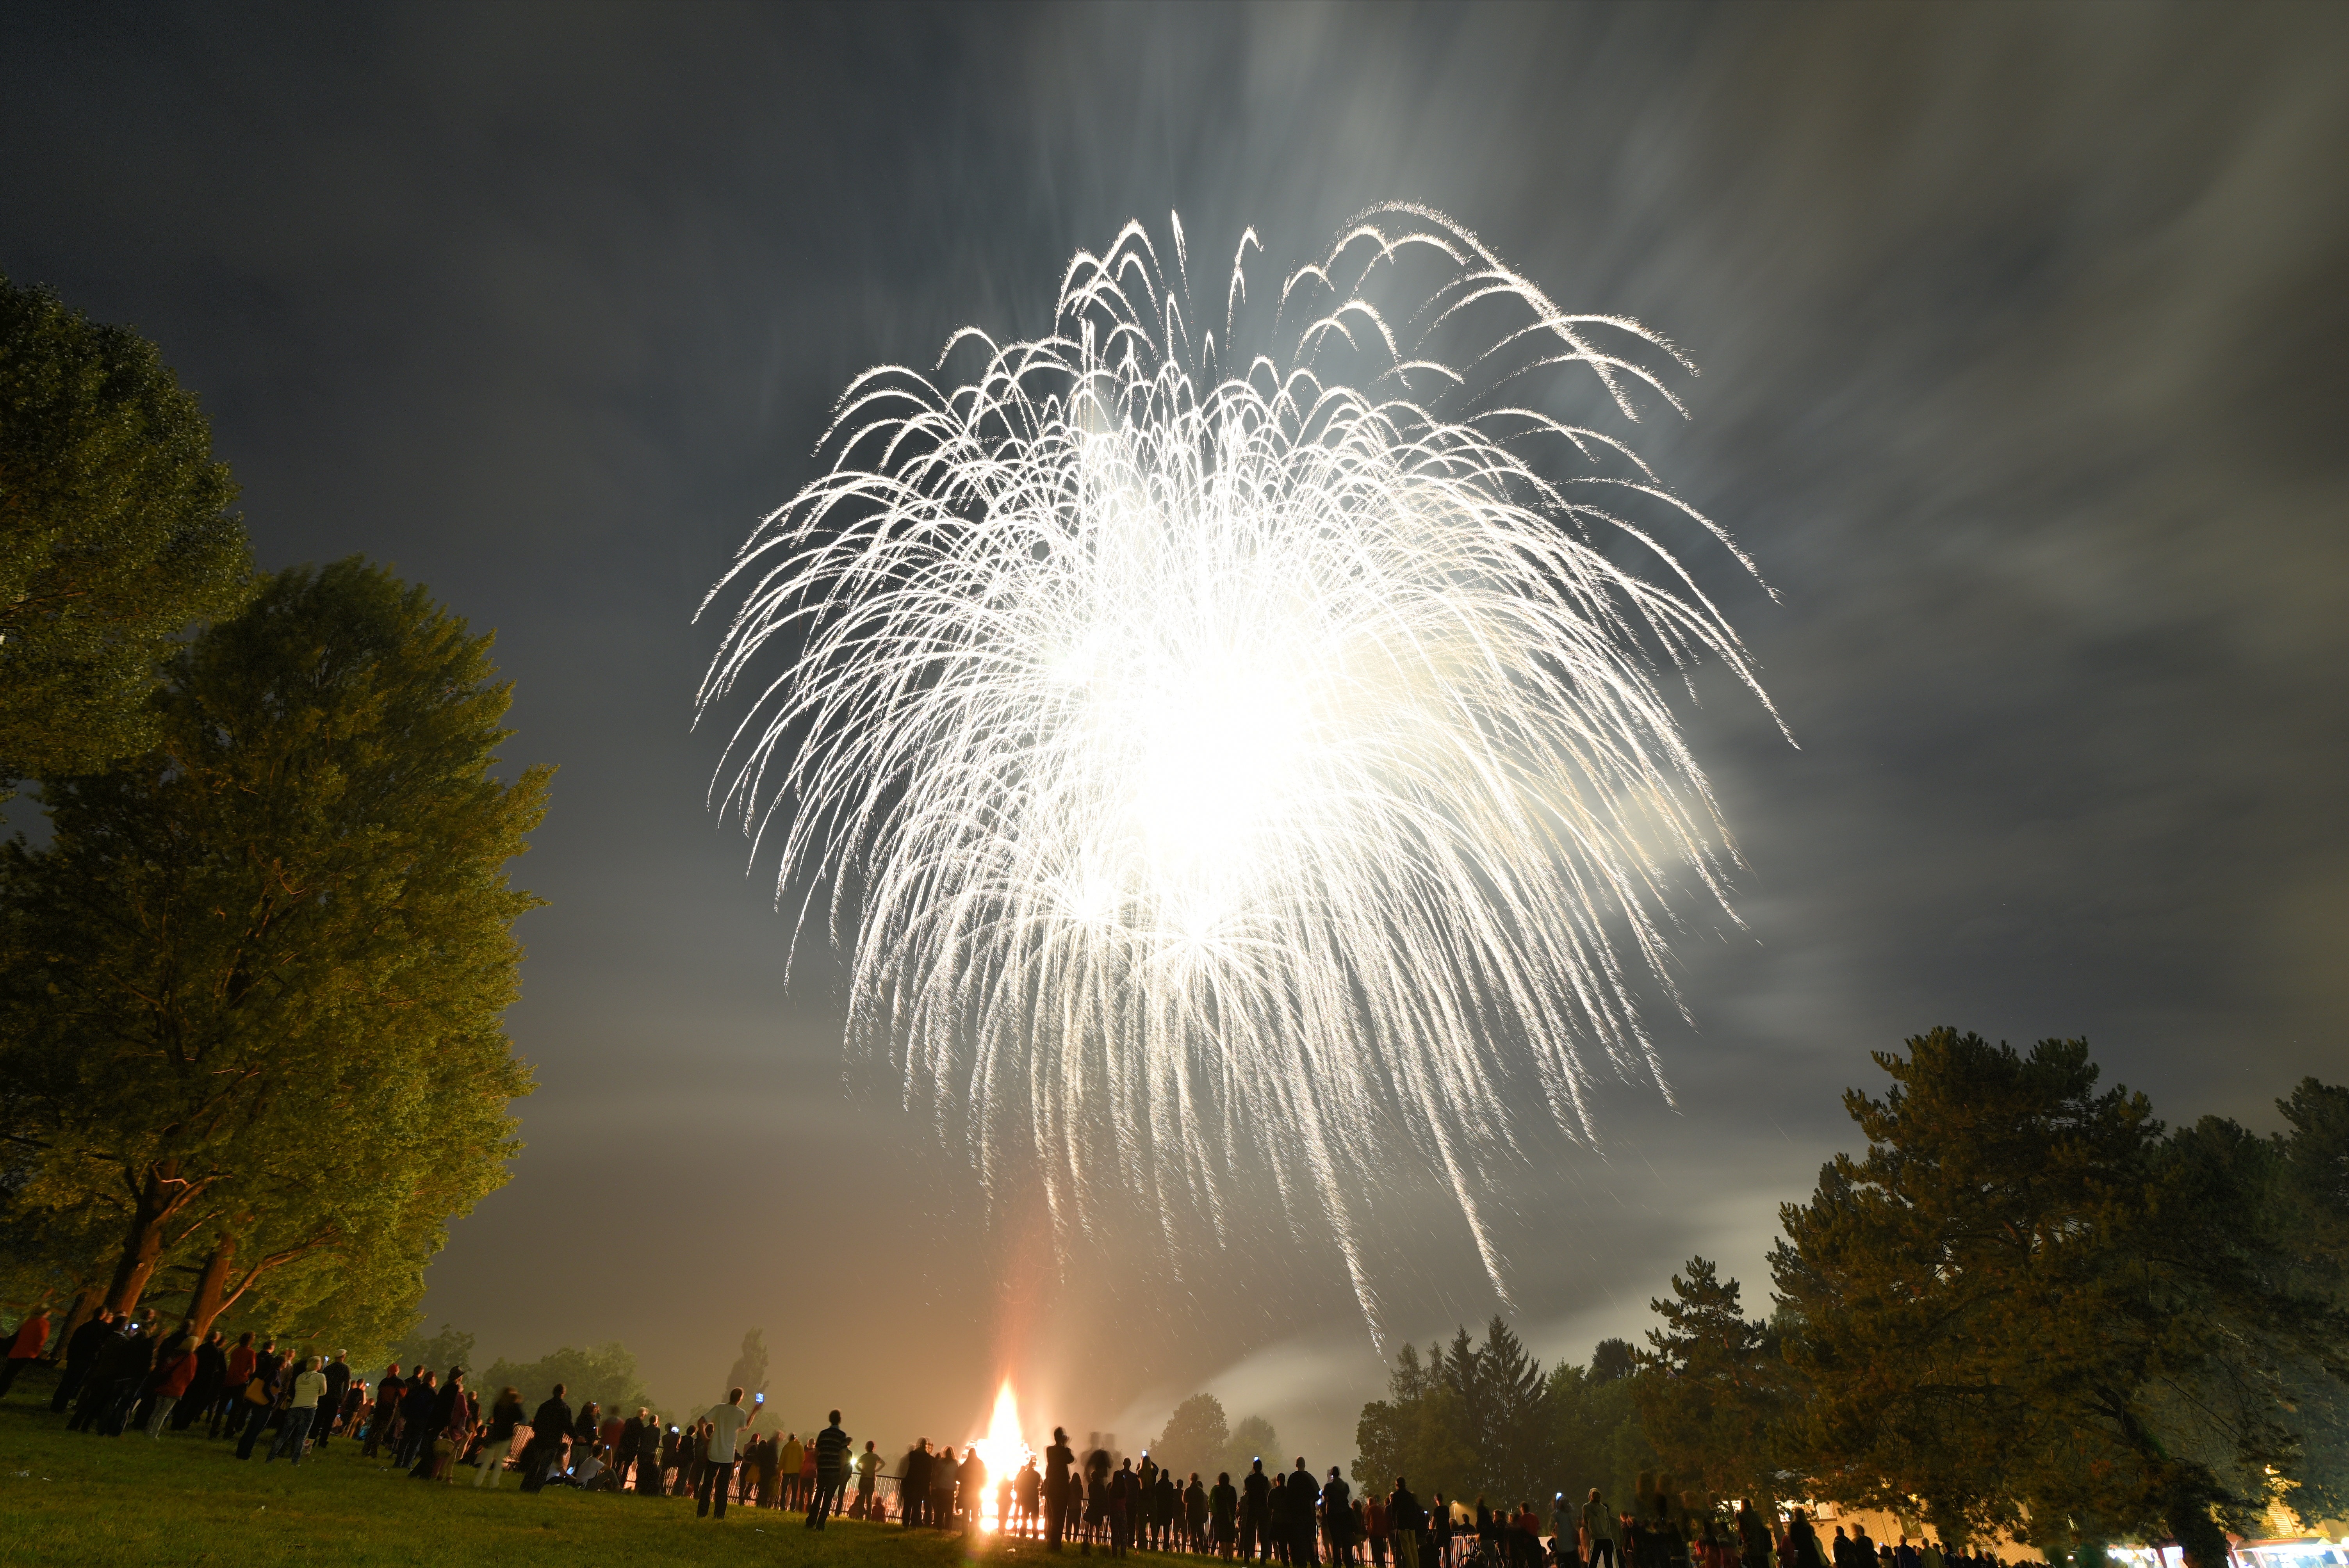
dark, recreation, celebration, explode, fireworks, switzerland, event, basel, august, 1st, exploding, outdoor recreation